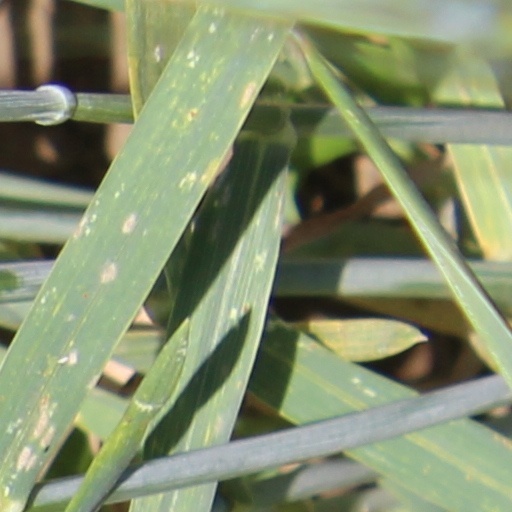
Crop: wheat